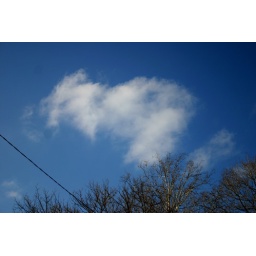
Bella pointed out the car in the cloud to me while we were waiting for Daddy. can you see it